Mercury-Atlas 9

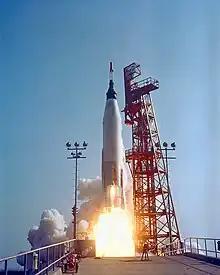
Lift off of MA-9

At 8:04:13 a.m. EST, May 15, 1963, "Faith 7" was launched from Launch Complex 14. At T+60 seconds, the Atlas started its pitch program. Shortly afterward, MA-9 passed through max Q. At T+2 minutes 14 seconds Cooper felt BECO (Booster Engine Cutoff) and staging. The two Atlas booster engines had been left behind. The Launch Escape Tower was then jettisoned. At T+3 minutes the cabin pressure sealed at . Cooper reported, "Faith 7 is all go."